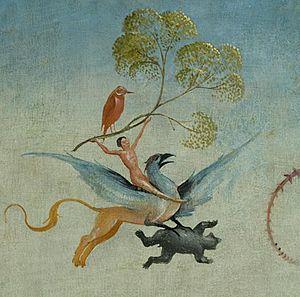
Le Jardin des délices est une peinture à l'huile sur bois du peintre néerlandais Jérôme Bosch, appartenant à la période des primitifs flamands. L'œuvre est structurée en triptyque, format souvent utilisé par les peintres du début du XVᵉ siècle jusqu'au début du XVIIᵉ siècle dans la partie septentrionale de l'Europe. Elle est le plus souvent datée de 1494 à 1505, bien que des chercheurs en avancent la création jusqu'aux années 1480.